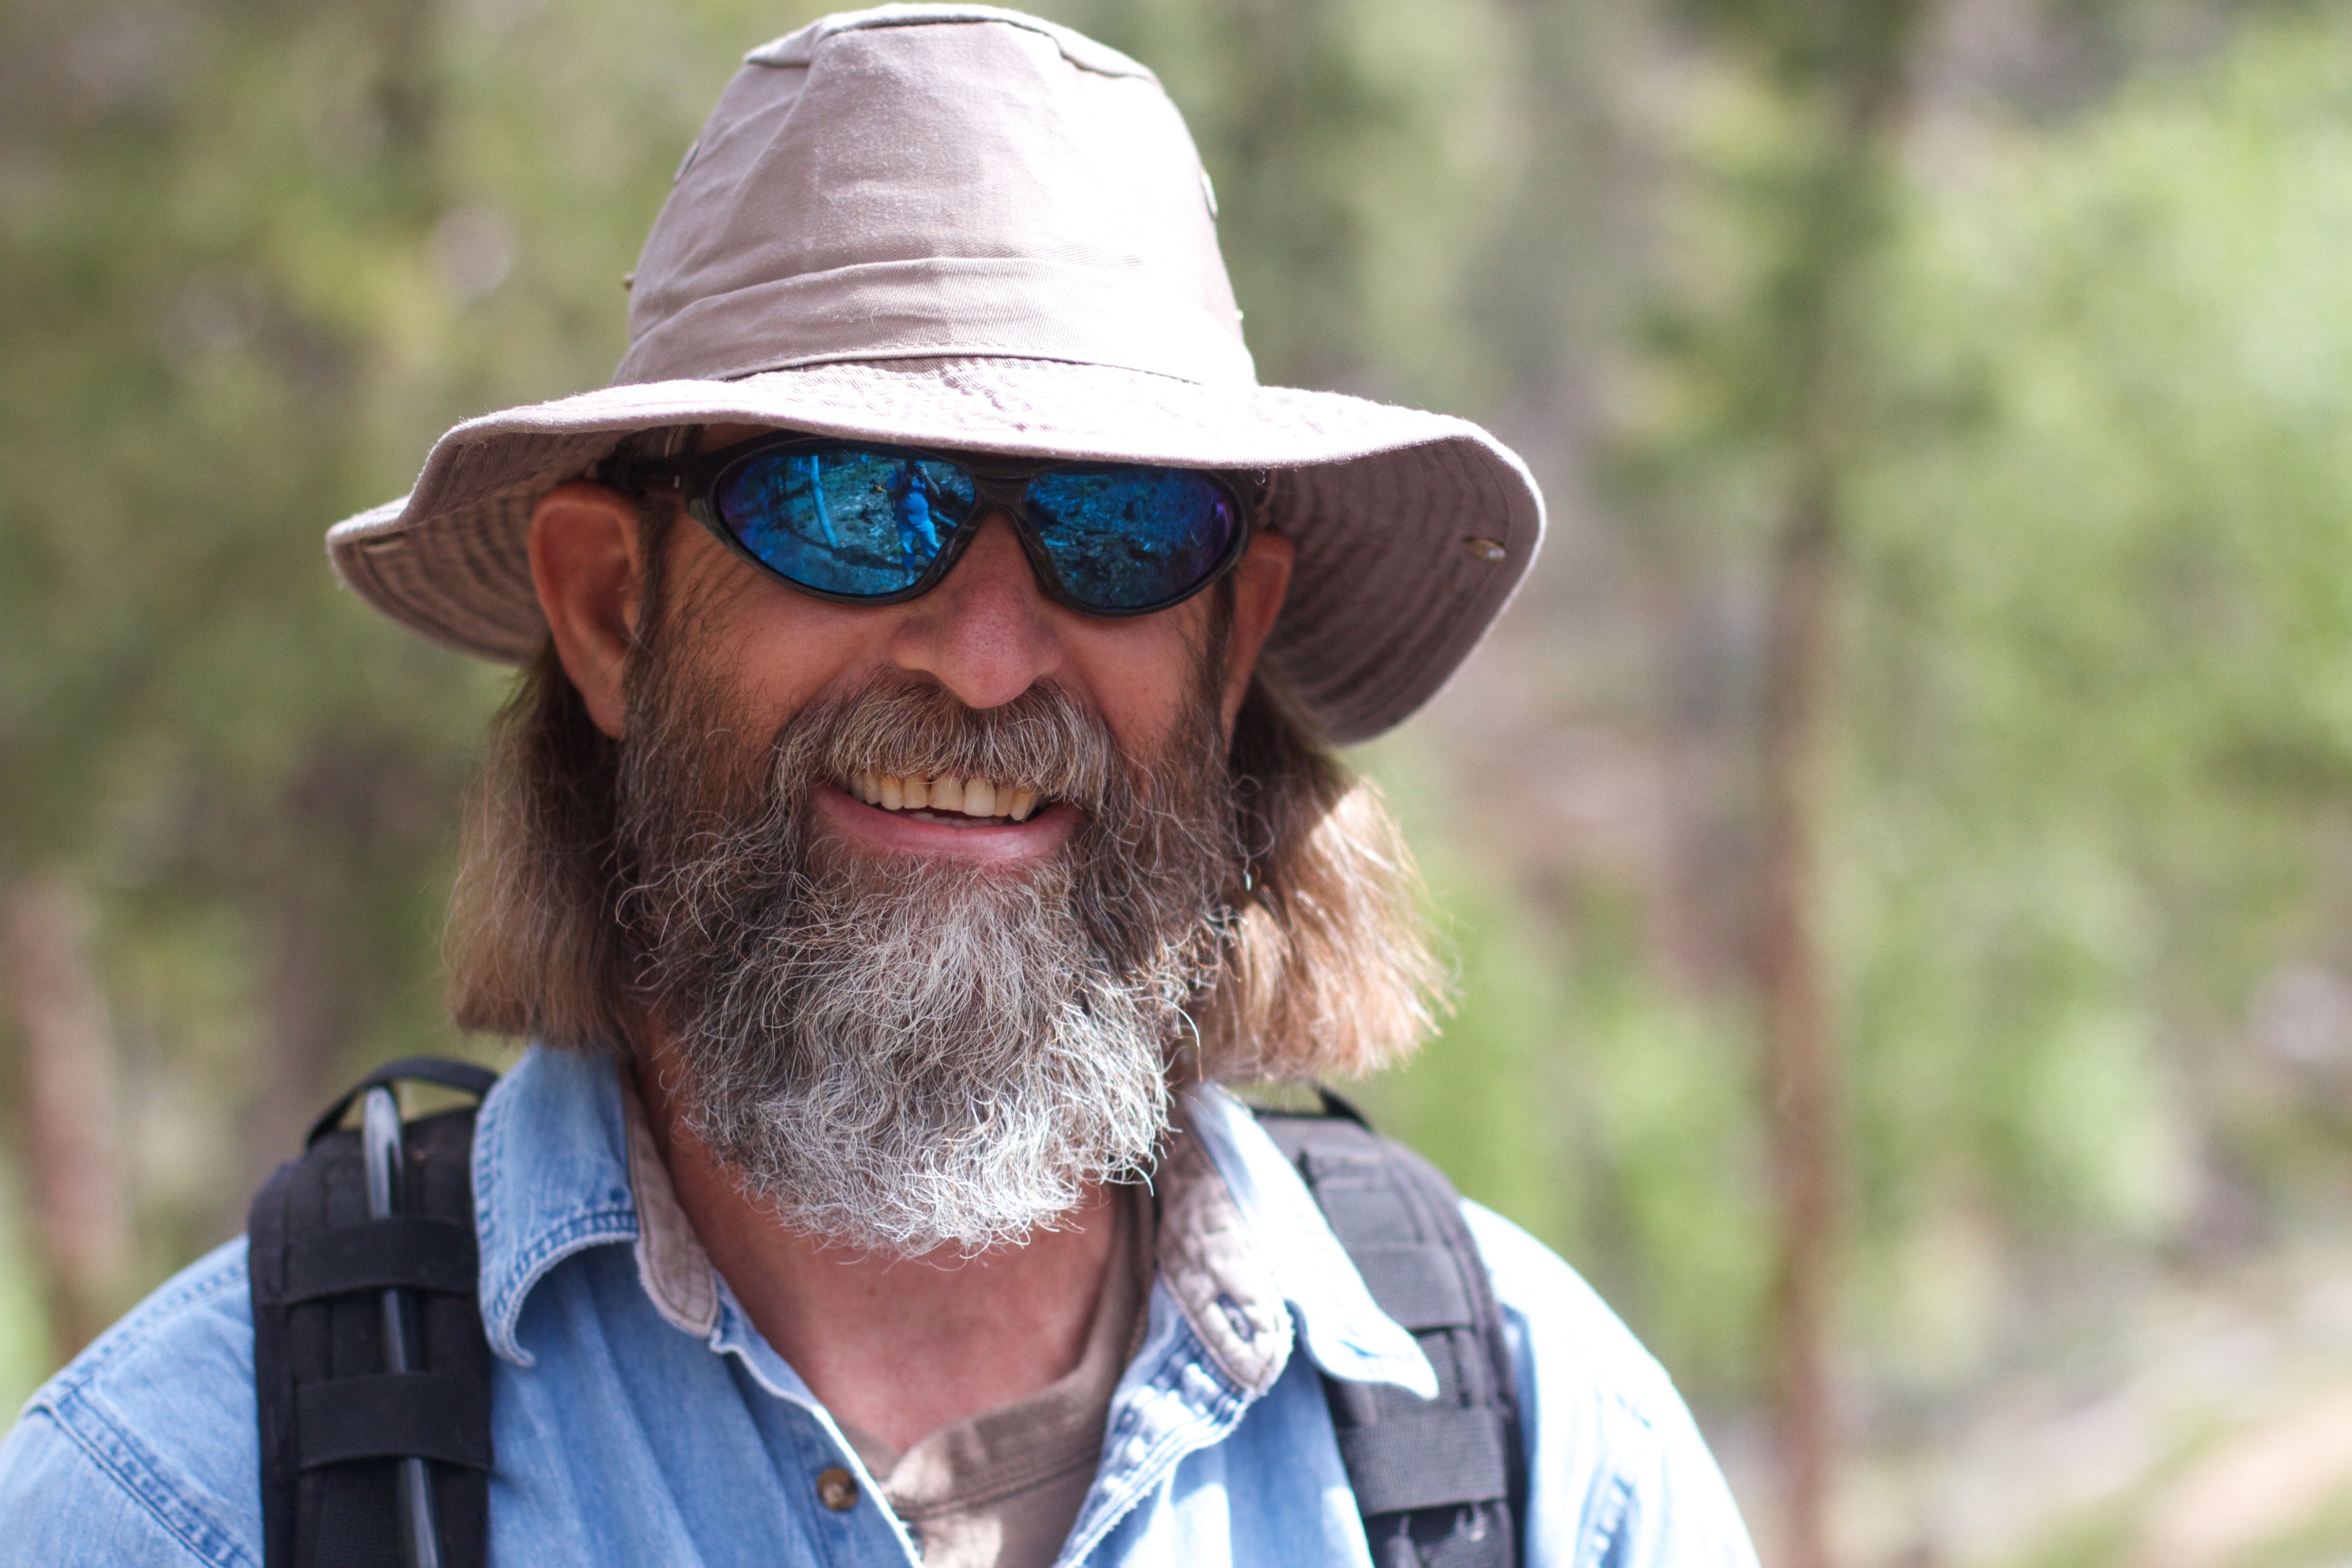
man, person, people, hair, hat, hairstyle, beard, sunglasses, glasses, cowboy, pstrails, facial hair